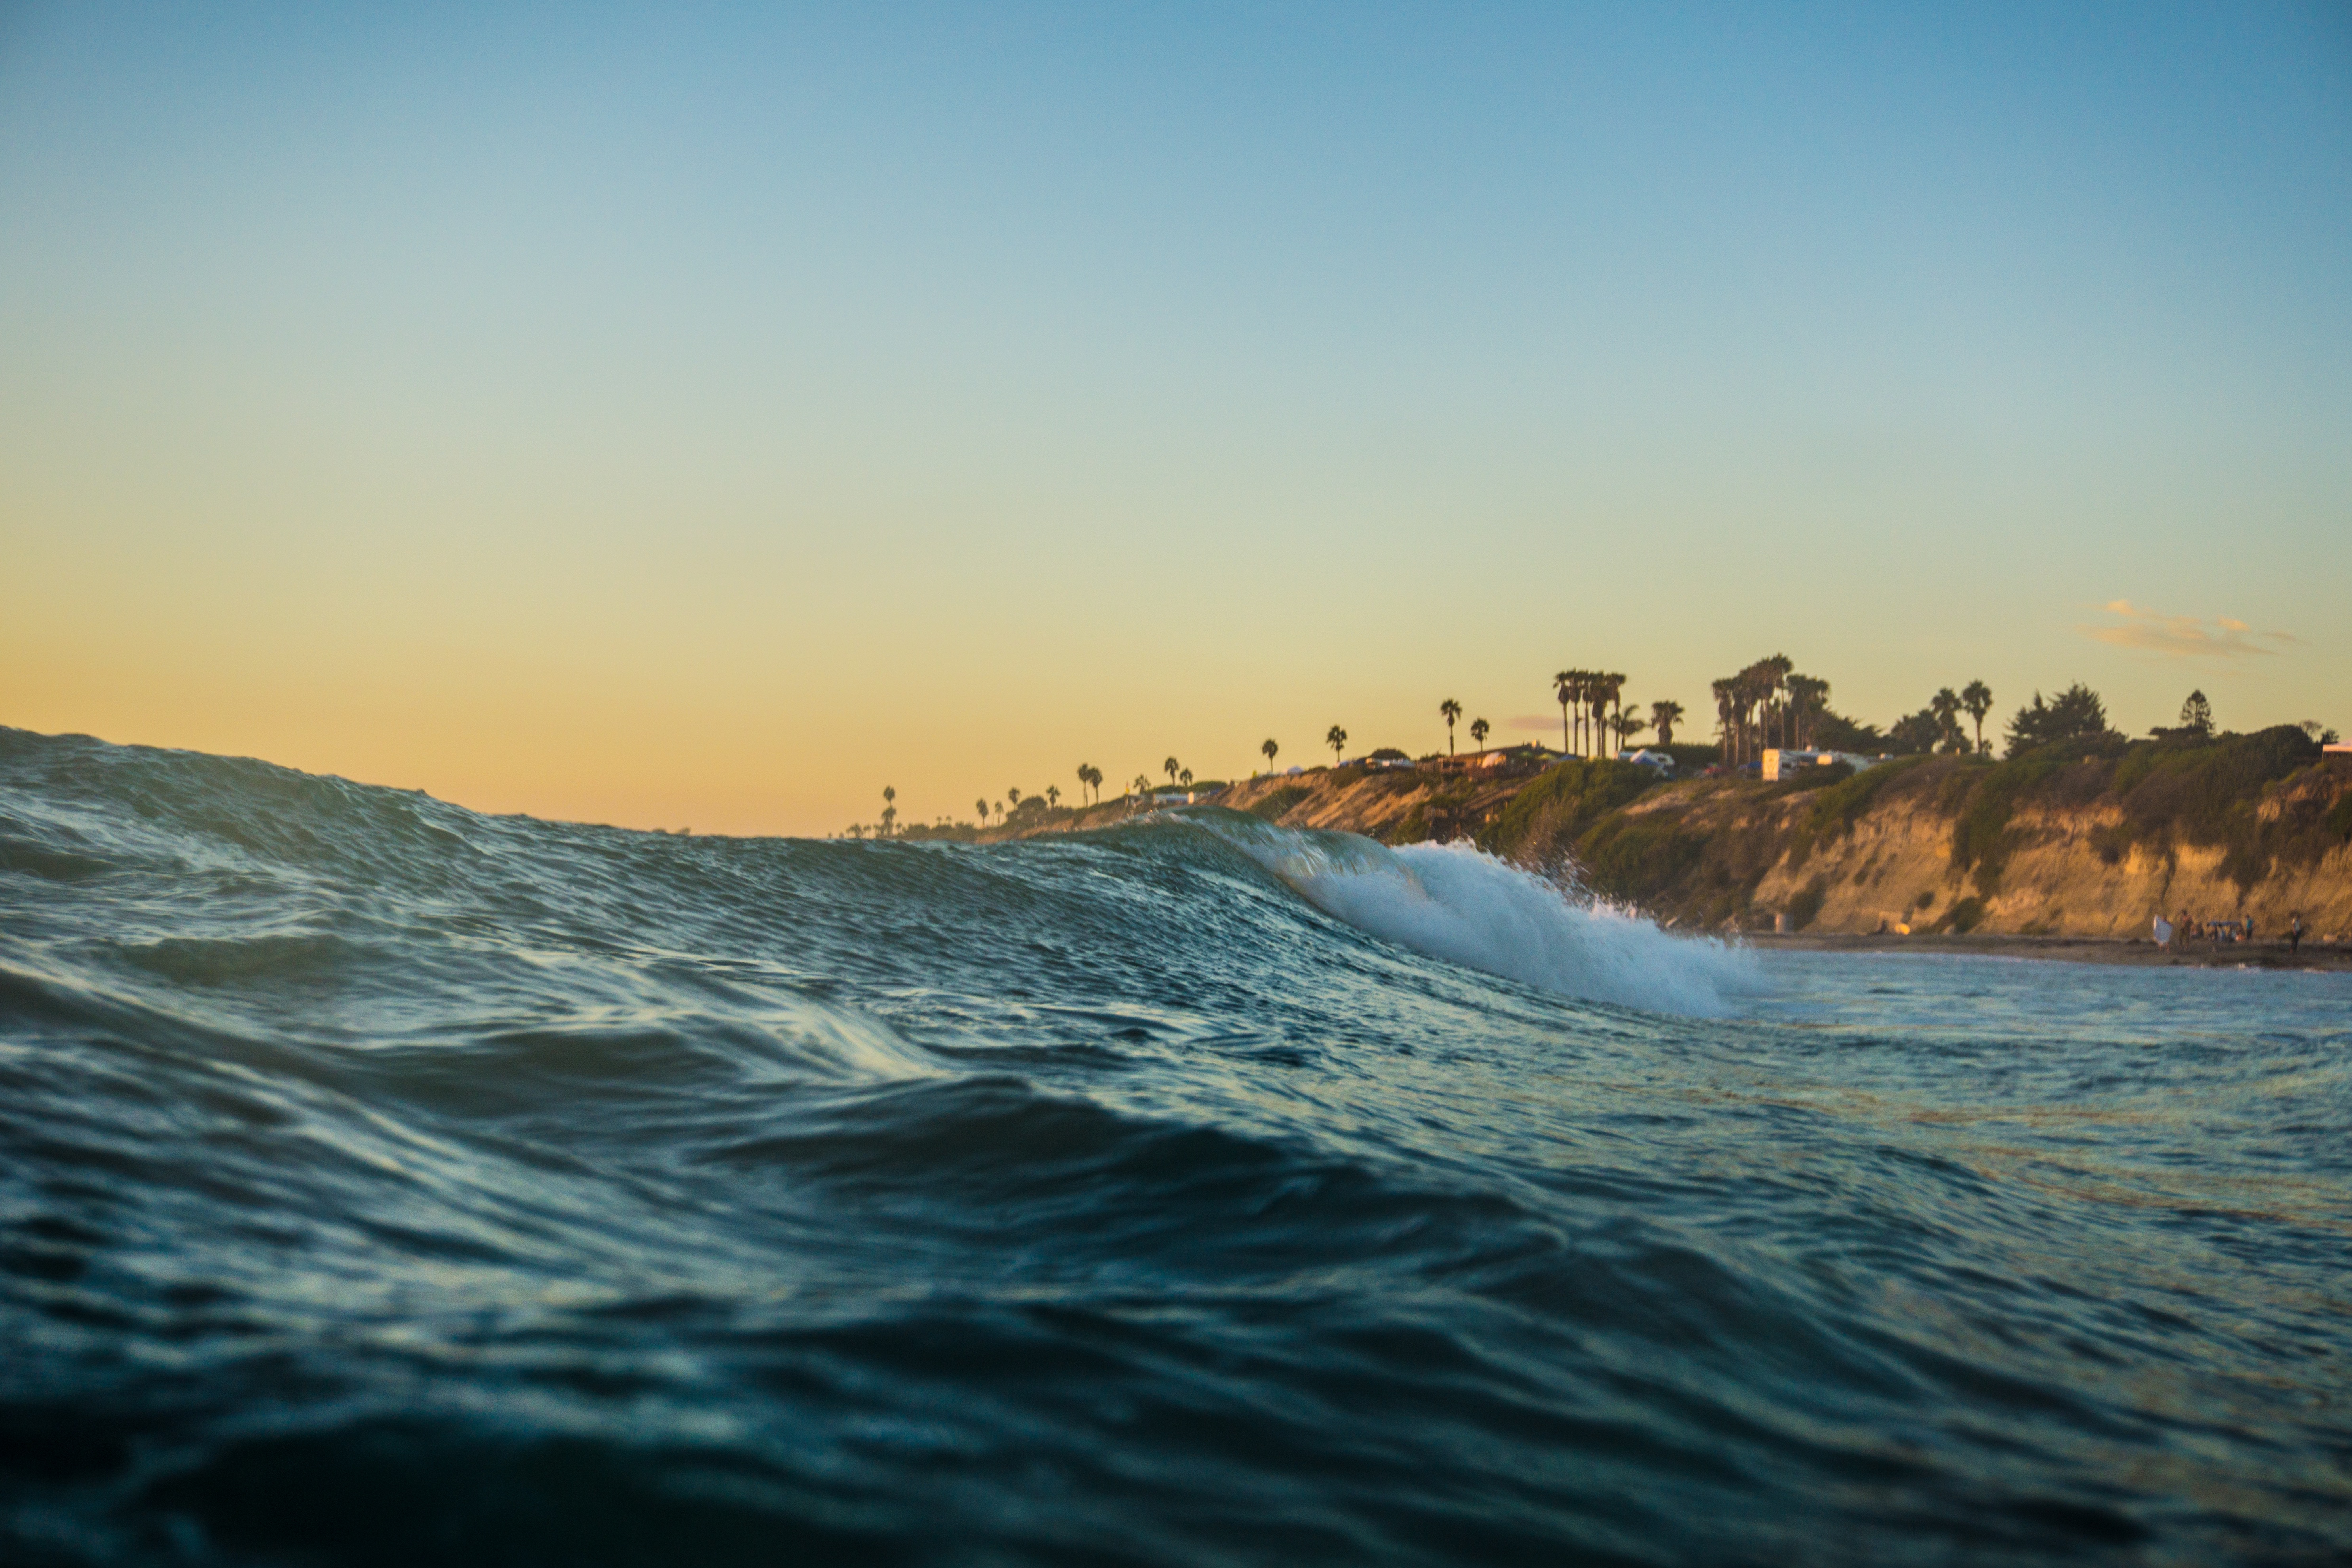
beach, sea, coast, tree, sand, ocean, horizon, sunrise, sunset, morning, shore, wave, dusk, vehicle, bay, boating, cape, wind wave